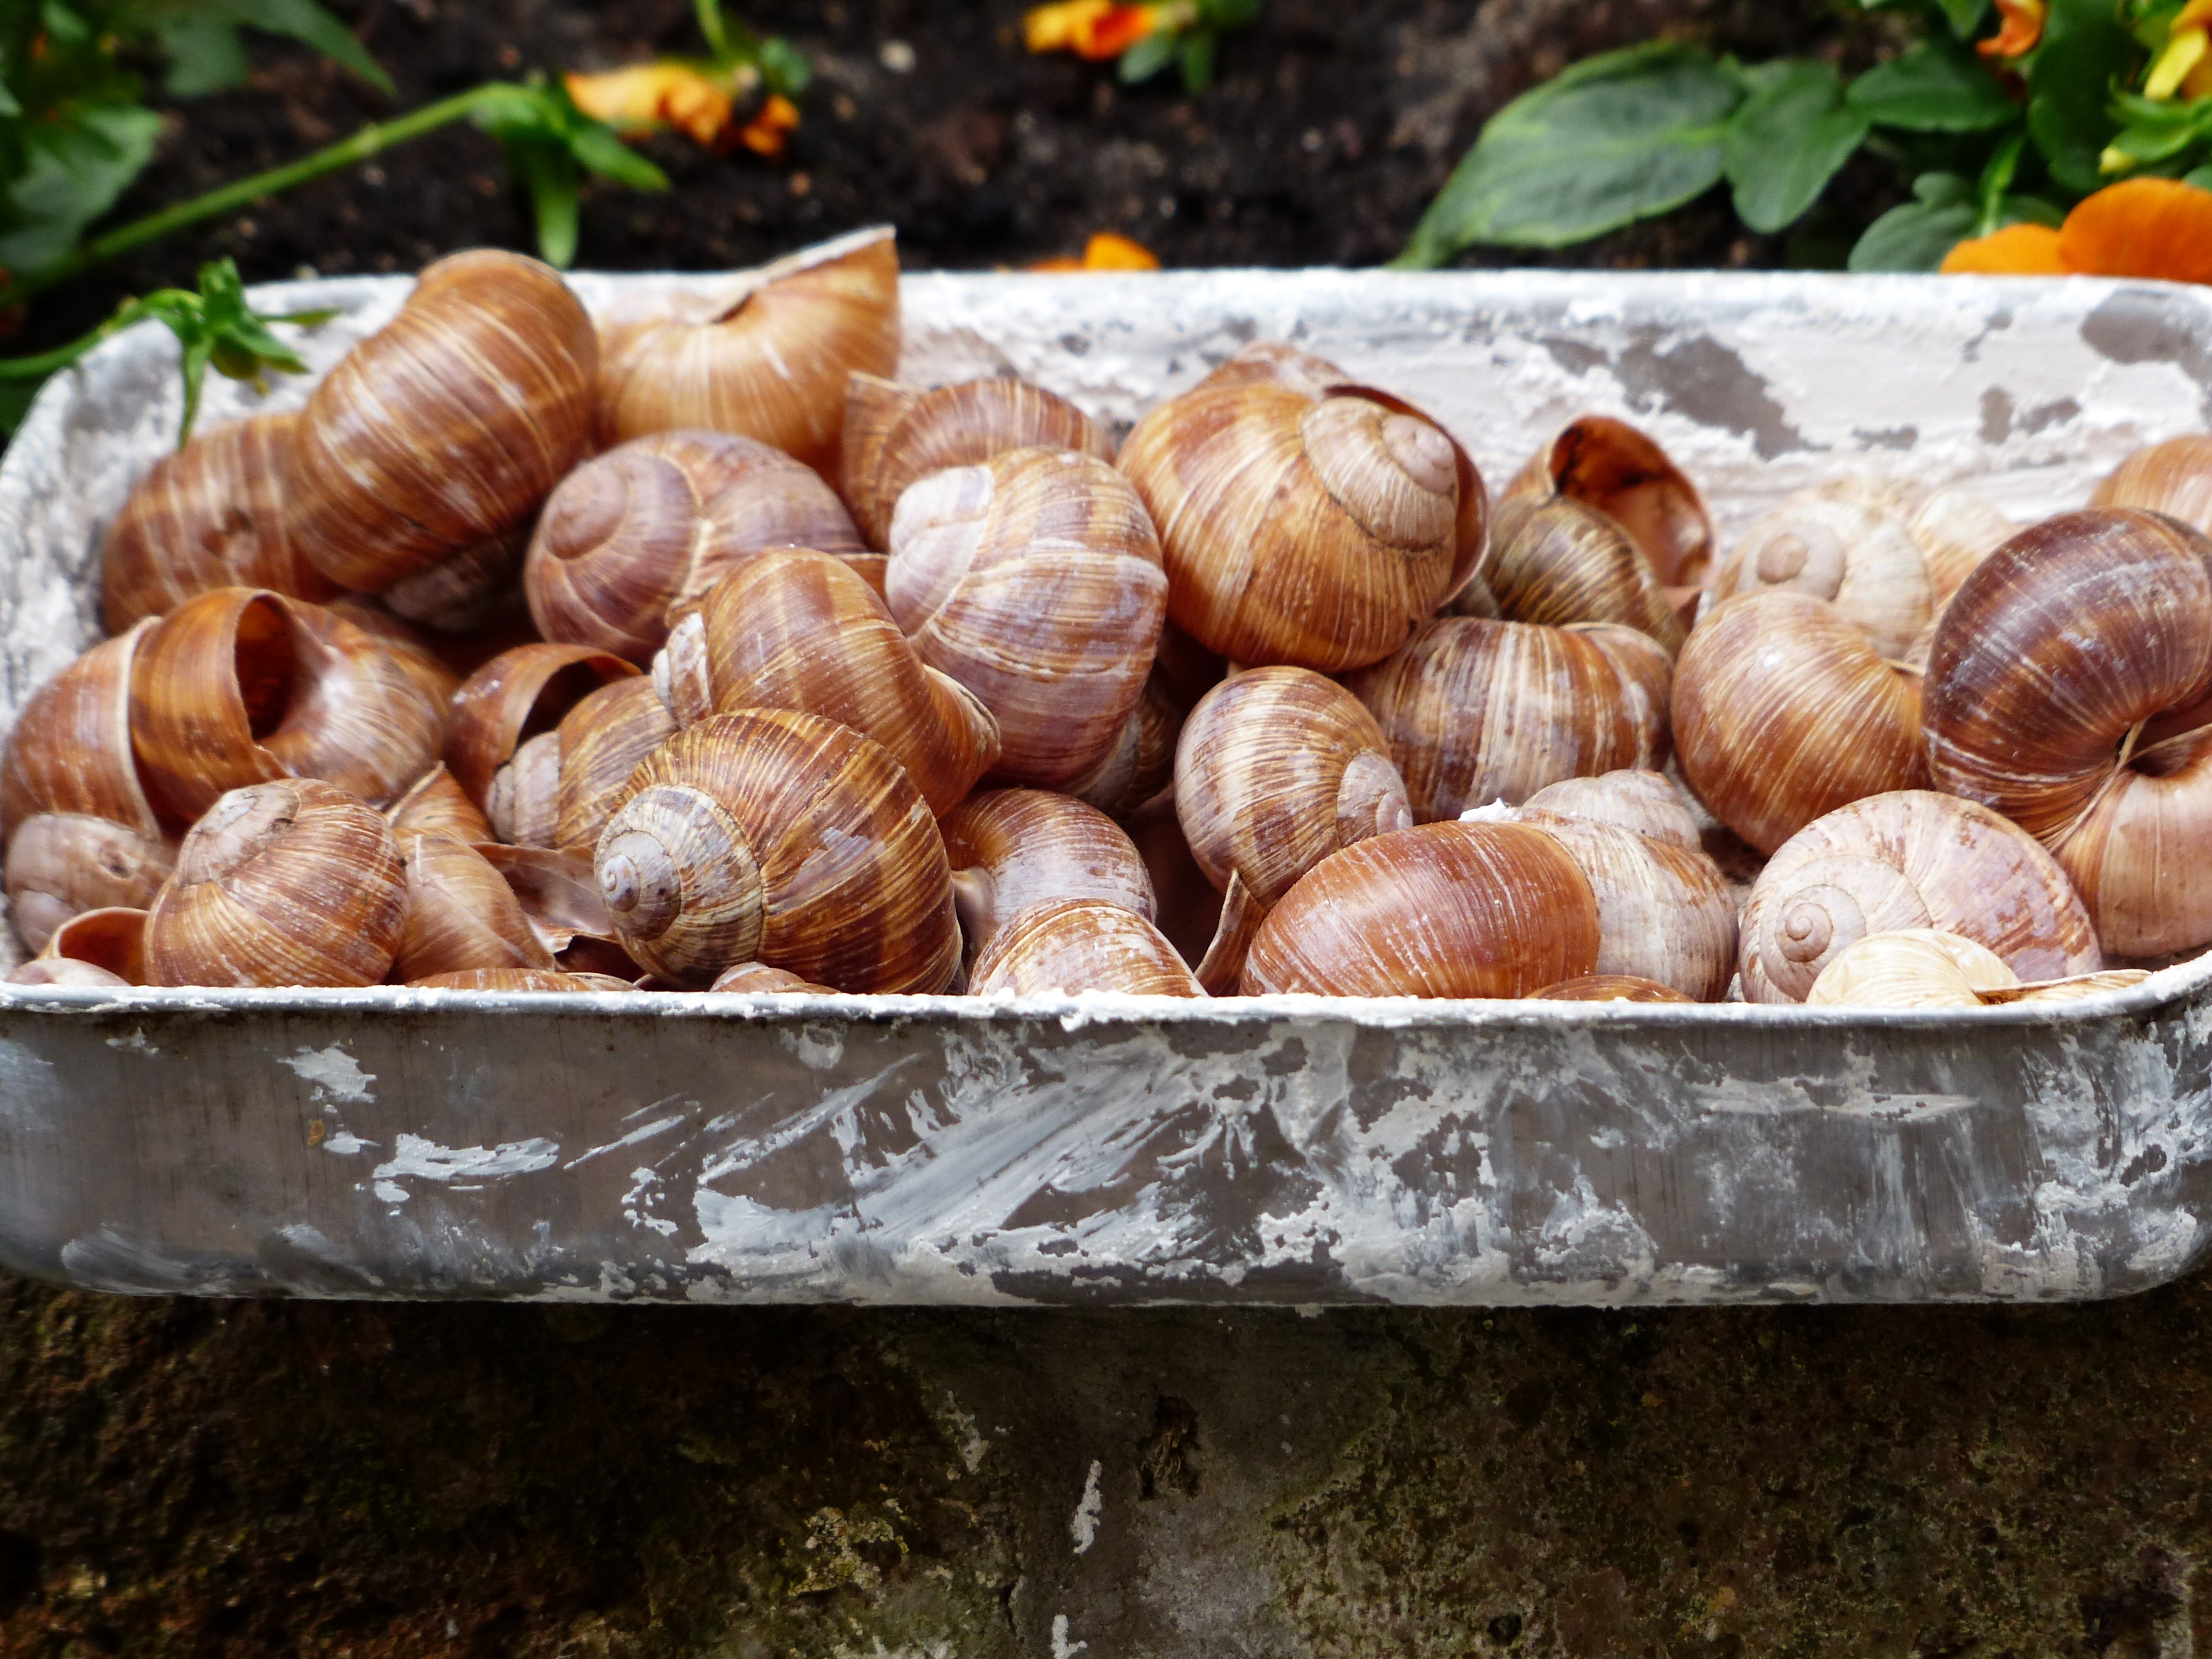
plant, food, collection, produce, vegetable, shell, shells, escargot, snails, escargots, flowering plant, shallot, land snail, helix pomatia, land plant